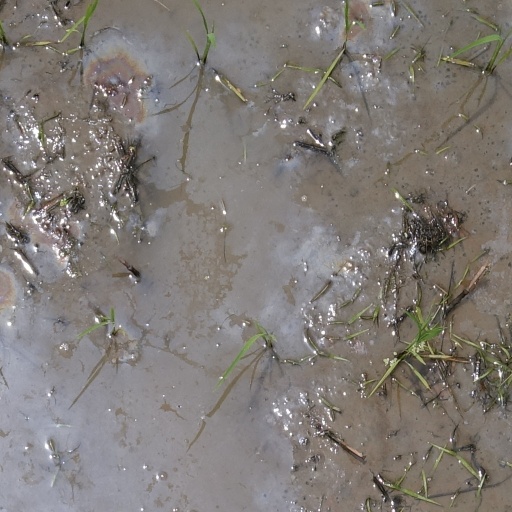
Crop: rice